Independent Labour Party

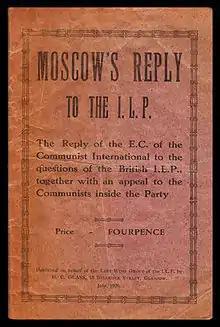
Cover of a pamphlet by the Left Wing Group of the ILP, published in Glasgow in the summer of 1920

The emergence and growth of the Labour Party, a federation of trade unions with the socialist intellectuals of the ILP, helped its constituent parts develop and grow. In contrast to the Orthodox Marxism of the SDF and its even more orthodox offshoots like the Socialist Labour Party and the Socialist Party of Great Britain, the ILP had a loose and inspirational flavour that made it relatively more easy to attract newcomers. Victor Grayson recalled a 1906 campaign in the Colne Valley which he was proud to have conducted "like a religious revival," without reference to specific political problems. Future party chairman Fenner Brockway later recounted the revivalist mood of the gatherings of his local ILP branch gathering in 1907: